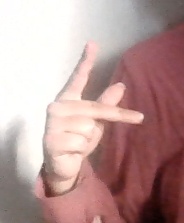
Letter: dha